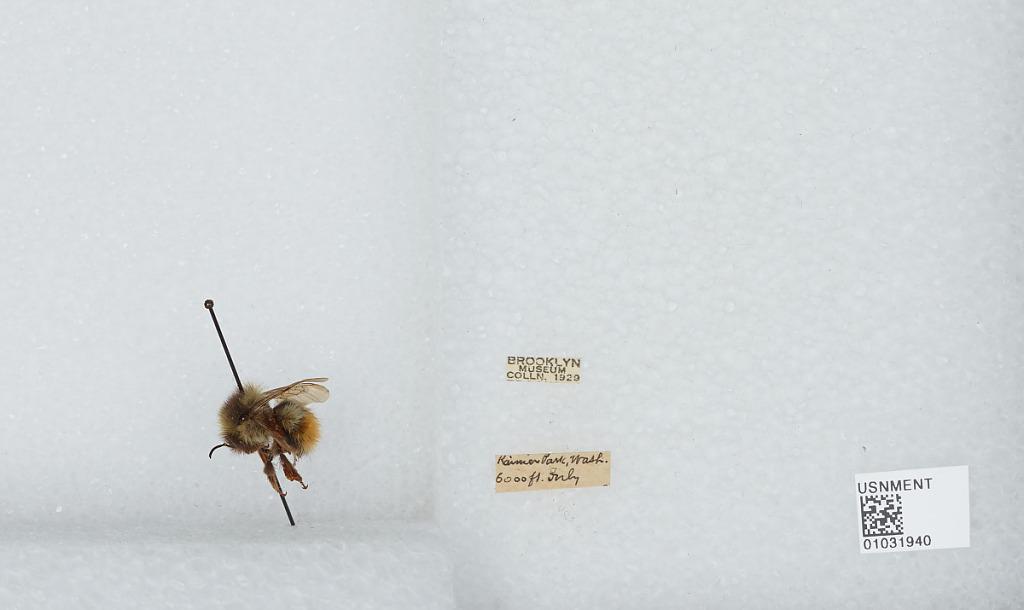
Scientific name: Bombus (Pyrobombus) melanopygus Nylander
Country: United States
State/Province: Washington
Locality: Rainier Park
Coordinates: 46.85, -121.75